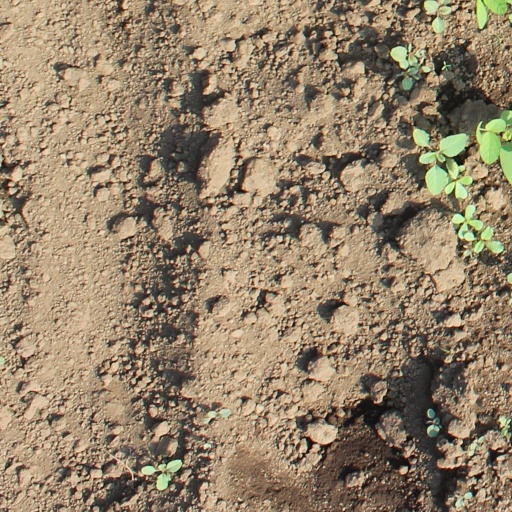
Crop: soybean